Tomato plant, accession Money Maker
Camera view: bottom (45 deg); turntable rotation: 180 degrees
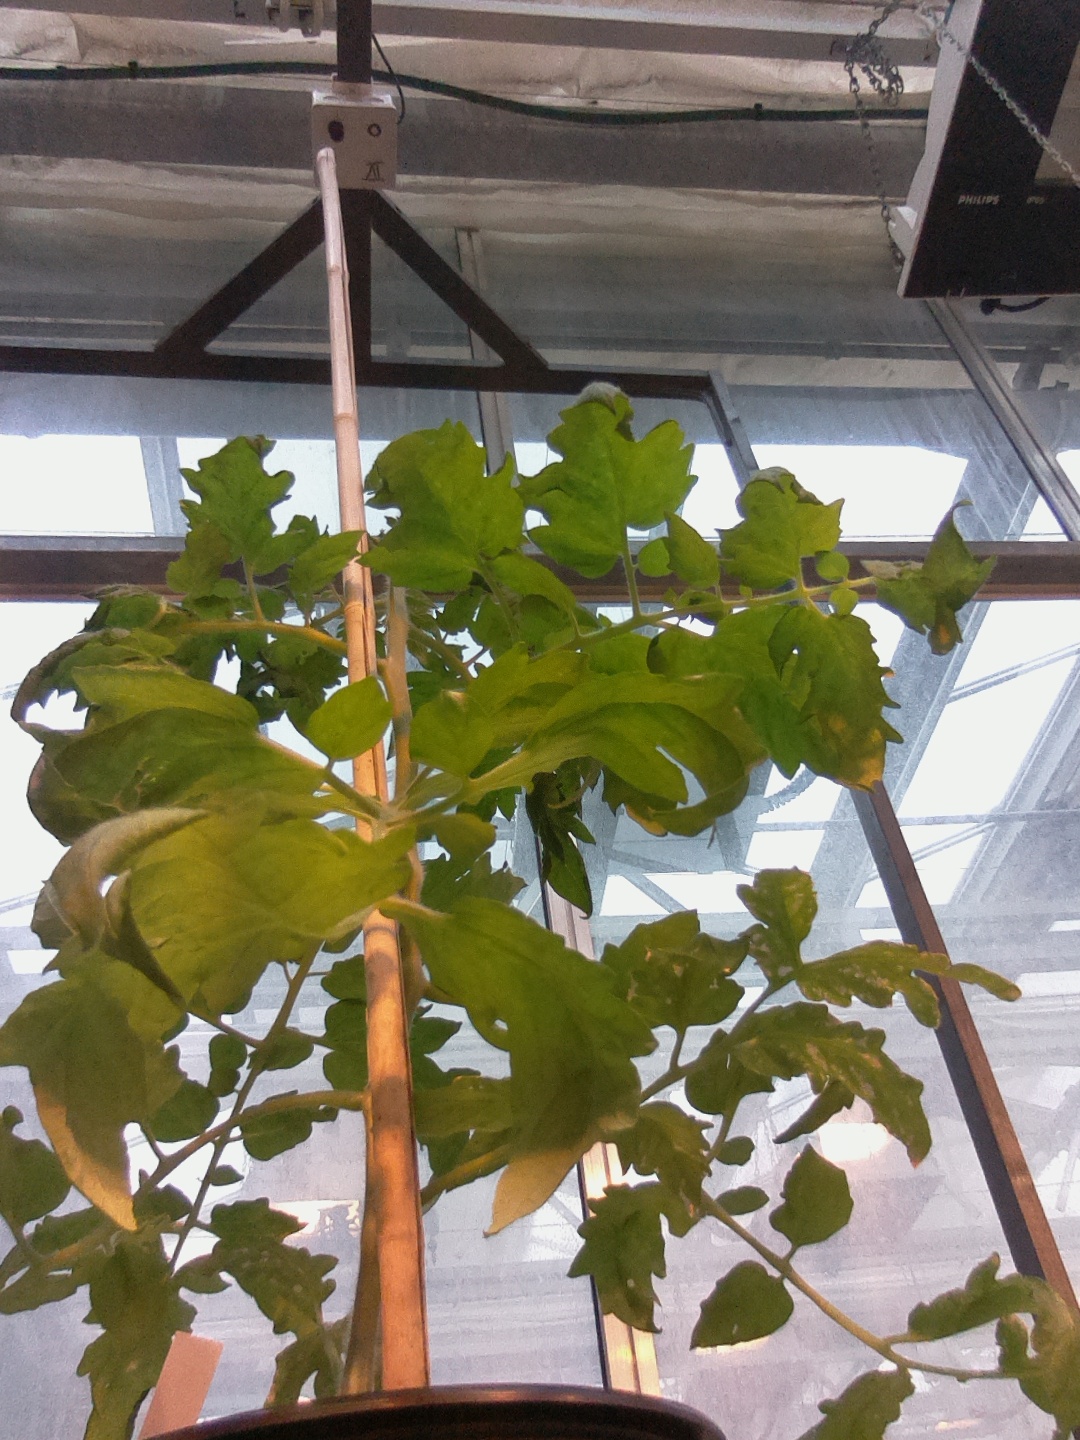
BBCH growth stage 55: 5 inflorescences visible